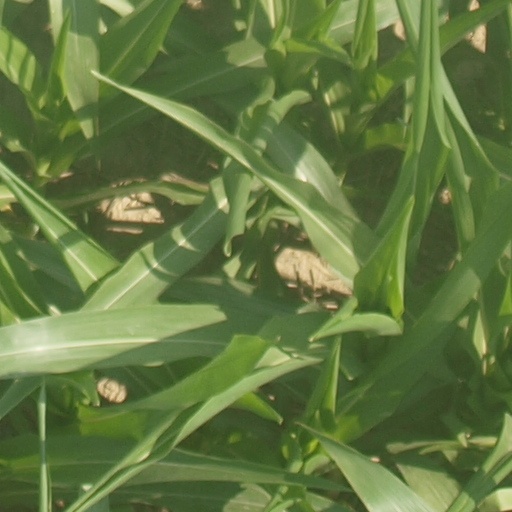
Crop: maize; corn